Pasta

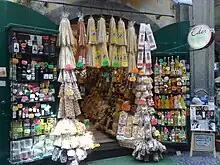
Typical products shop in Naples, Italy, with pasta on display

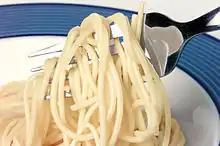
Pasta made from durum wheat

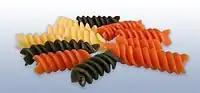
Three different colors of fusilli

There is a legend of Marco Polo importing pasta from China which originated with the "Macaroni Journal", published by an association of food industries with the goal of promoting pasta in the United States. Rustichello da Pisa writes in his "Travels" that Marco Polo described a food similar to . The way pasta reached Europe is unknown, however there are many theories, Jeffrey Steingarten asserts that Moors introduced pasta in the Emirate of Sicily in the 9th century, mentioning also that traces of pasta have been found in ancient Greece and that Jane Grigson believed the Marco Polo story to have originated in the 1920s or 1930s in an advertisement for a Canadian spaghetti company.